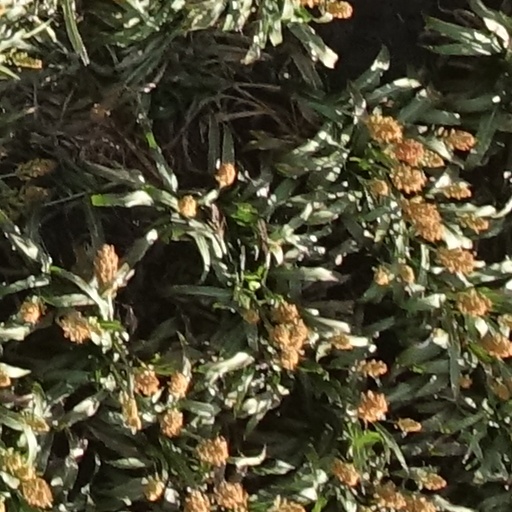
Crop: sorghum